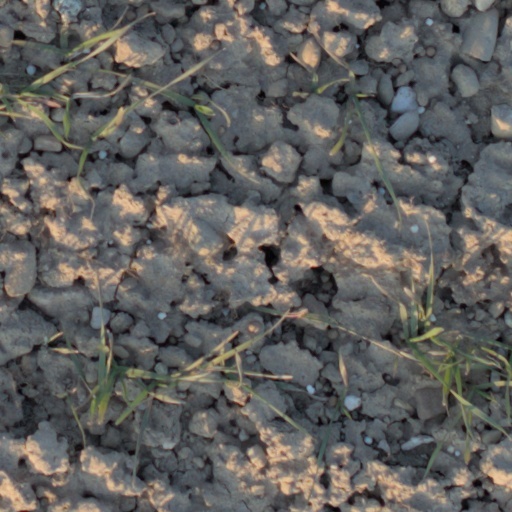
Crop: wheat